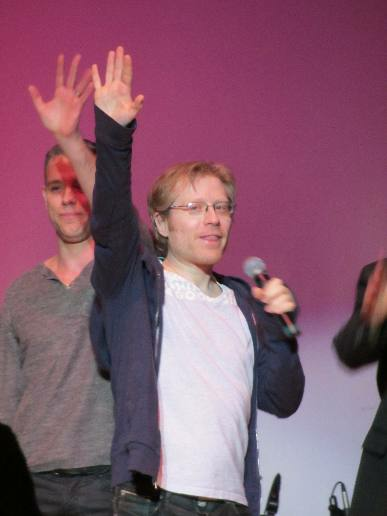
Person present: Yes